Adobe Flash Player

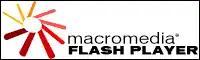
The old Macromedia Flash Player logo

Adobe offers the free Adobe Gaming SDK, consisting of several open-source AS3 libraries built on the Flash Player Stage3D APIs for GPU-accelerated graphics: